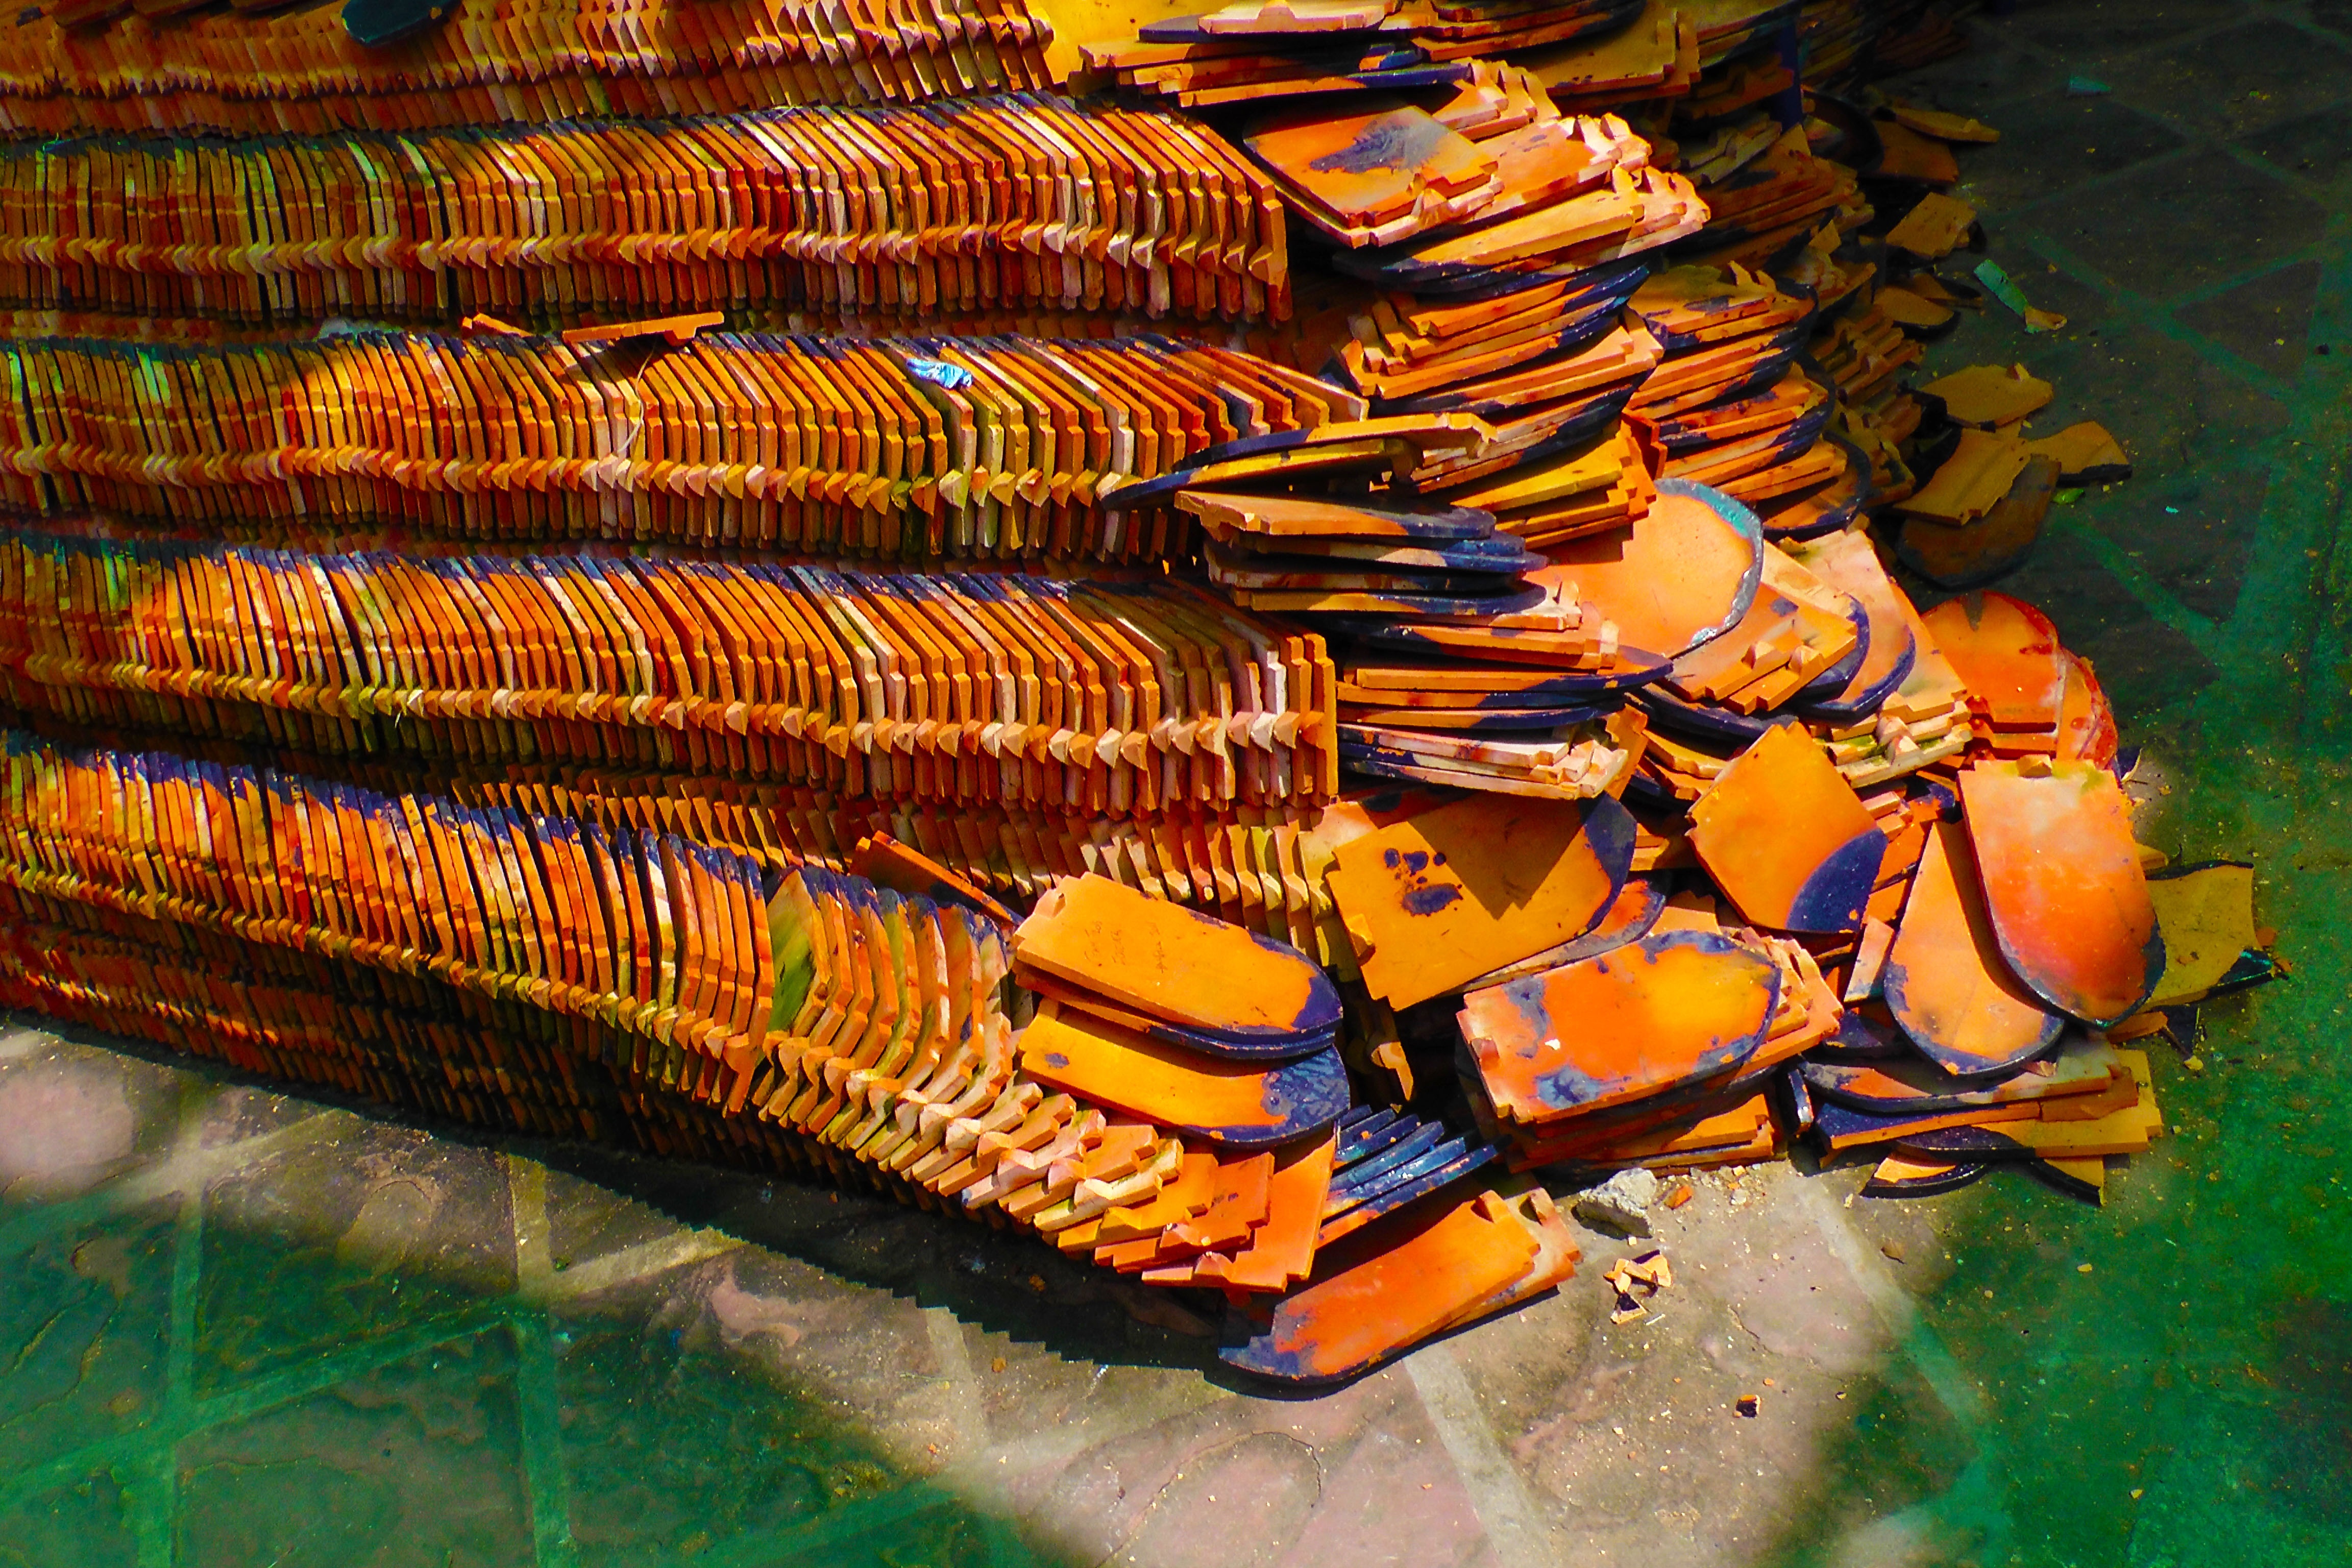
row, roof, building, old, orange, construction, repair, food, red, exterior, residential, roofing, art, shingles, tiles, clay, cover, top, traditional